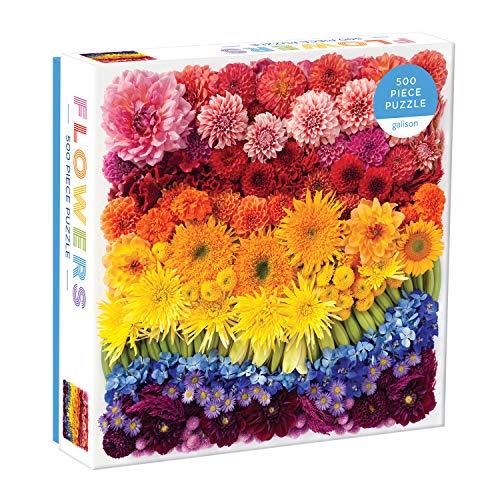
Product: Galison Rainbow Flowers Puzzle, 500 Pieces, 20”x20” – Features an Array of Flowers and Petals in a Mesmerizing Rainbow of Color – Challenging, Perfect for Family Fun
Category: Toys & Games | Puzzles | Jigsaw Puzzles
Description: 500-PIECE PUZZLE: The 500-piece rainbow flowers jigsaw puzzle is a fun challenge for children and adults.
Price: $13.99
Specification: ProductDimensions:2x8x8inches|ItemWeight:1.1pounds|ShippingWeight:1.1pounds(Viewshippingratesandpolicies)|ASIN:0735361436|Itemmodelnumber:9780735361430|Manufacturerrecommendedage:8yearsandup